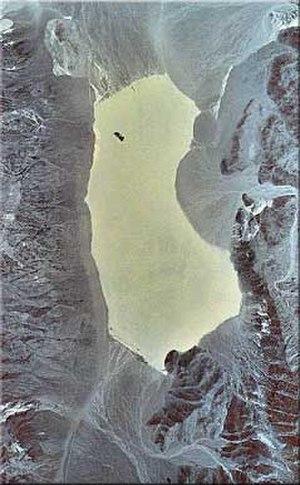
Racetrack Playa est un lac asséché de manière saisonnière des États-Unis situé au nord des Panamint Mountains, dans le parc national de la vallée de la Mort, en Californie, d'une longueur de 3,5 km. Cet endroit est connu pour ses rochers mobiles qui se déplacent à sa surface pour des raisons qui sont restées mystérieuses jusqu'en 2014.